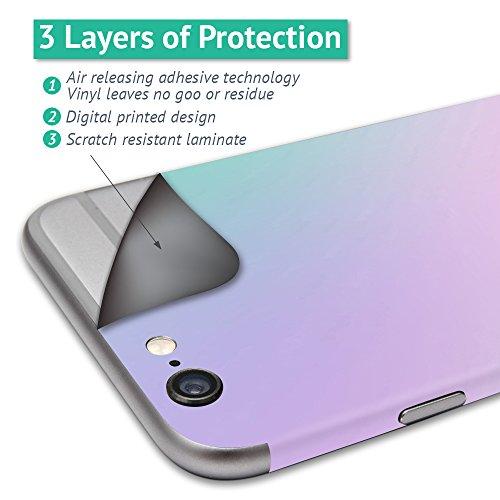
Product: MightySkins Skin Compatible with DJI Phantom 3 Professional Quadcopter Drone wrap Cover Sticker Skins 3D Flowers
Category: Toys & Games | Hobbies | Remote & App Controlled Vehicles & Parts | Remote & App Controlled Vehicles | Quadcopters & Multirotors
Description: Great Condition.
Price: $39.99
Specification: ProductDimensions:17x1x11inches|ItemWeight:0.16ounces|ShippingWeight:1pounds(Viewshippingratesandpolicies)|ASIN:B06XCNH8RS|Itemmodelnumber:DJPHAN3PRO-23dFlowers